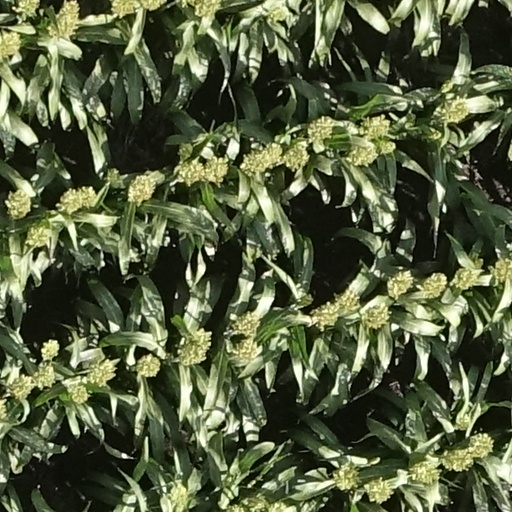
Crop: sorghum